Larbert

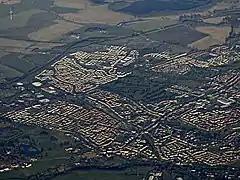
Larbert and Stenhousemuir

Larbert lies at an elevation of above sea level. The settlement sits on a shelf of land overlooking the River Carron, which flows to the west. The river has its source in the Campsie Fells north of Glasgow, flowing into the Carron Valley Reservoir and past the town of Denny. After passing Larbert, the river flows through Falkirk before emptying into the Firth of Forth at Glensburgh, near Grangemouth.